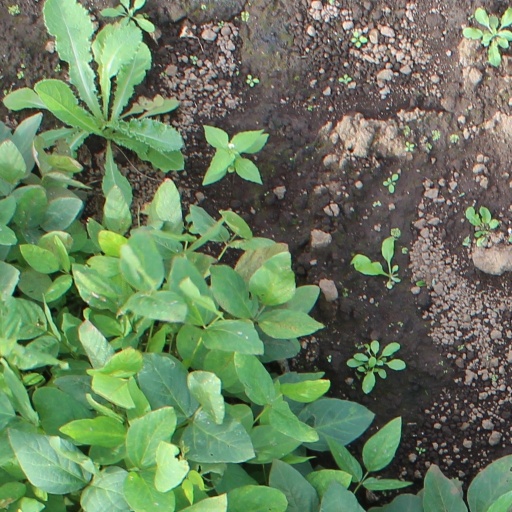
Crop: soybean